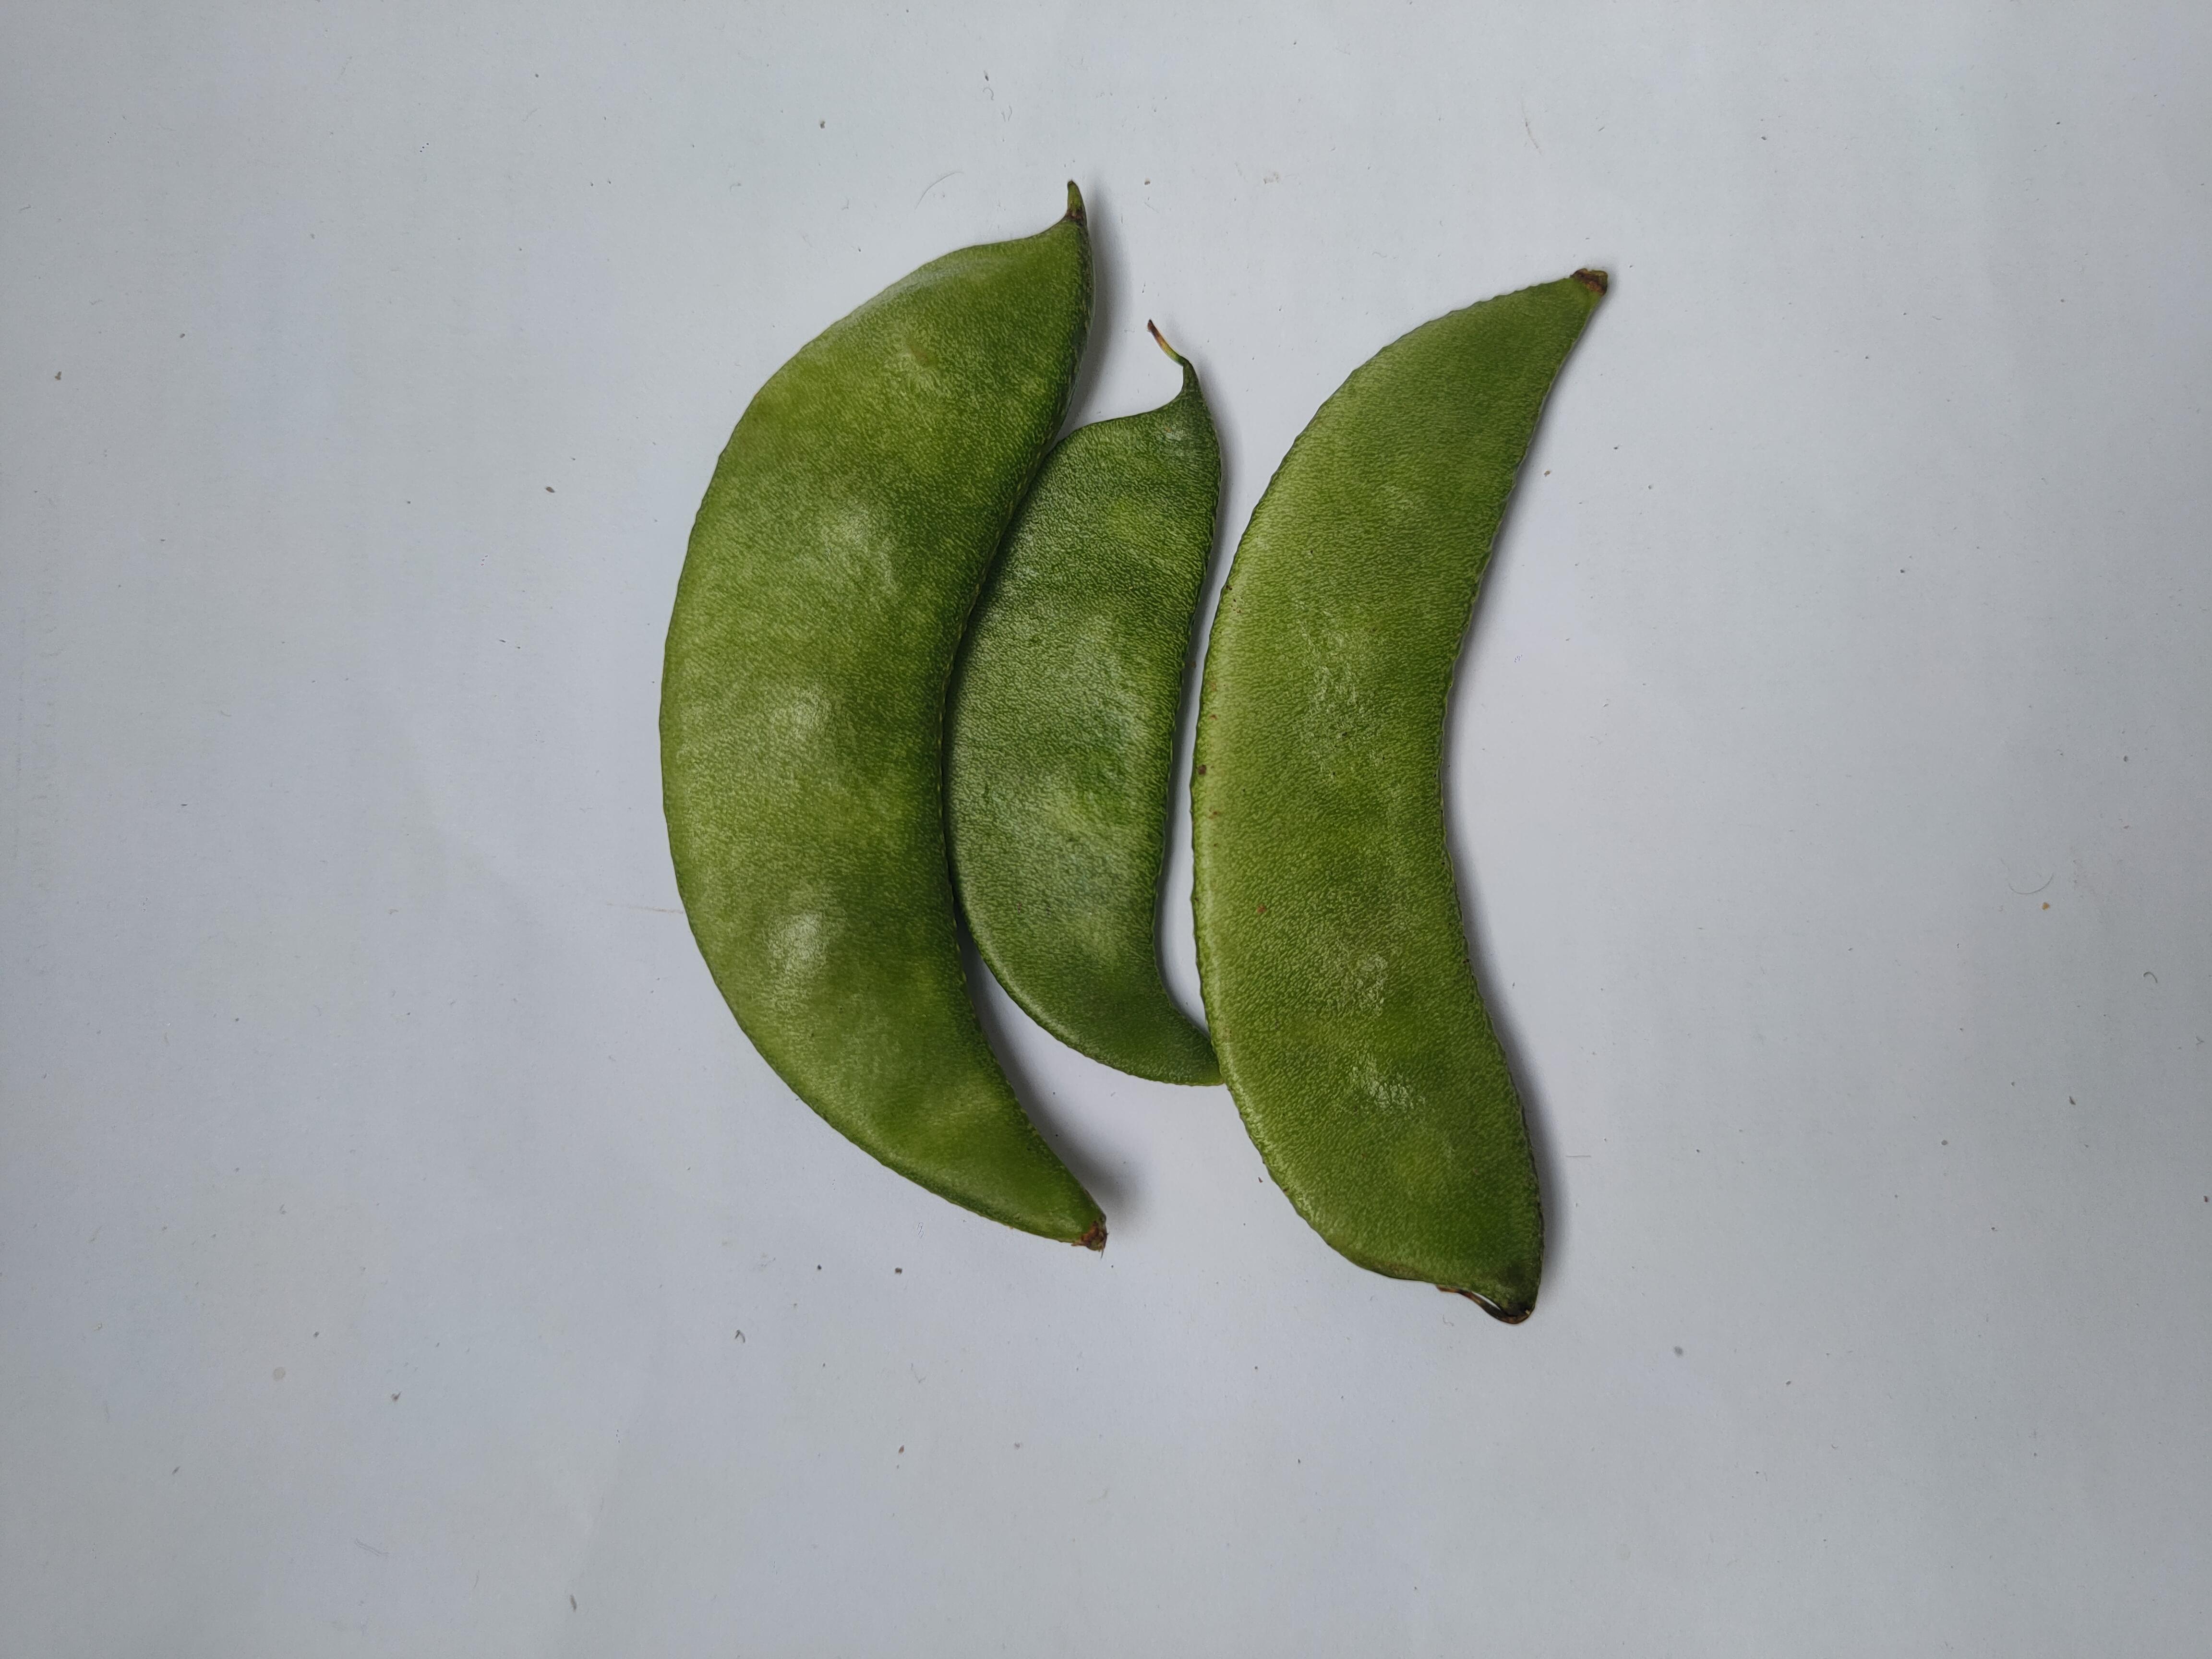
Label: Bean